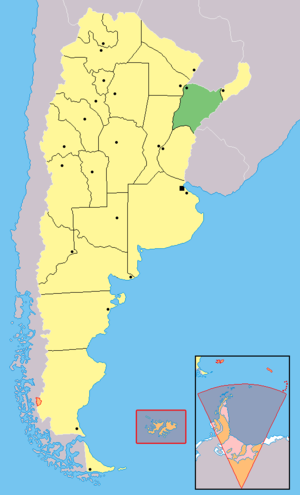
Le département de Mercedes est une des 25 subdivisions de la province de Corrientes, en Argentine. Son chef-lieu est la ville de Mercedes.
Le département de Concepción est une des 25 subdivisions de la province de Corrientes, en Argentine. Son chef-lieu est la ville de Concepción.
Le département de Goya est une des 25 subdivisions de la province de Corrientes, en Argentine. Son chef-lieu est la ville de Goya.
Le département d'Ituzaingó est une des 25 subdivisions de la province de Corrientes, en Argentine. Son chef-lieu est la ville de Ituzaingó.